Beyond Sleep

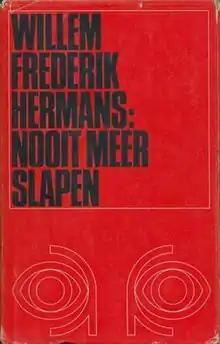
First edition

Beyond Sleep ("Nevermore to Sleep") is a novel by the Dutch writer Willem Frederik Hermans, published in February 1966. The protagonist, Dutch geologist Alfred Issendorf, has a geology dissertation in preparation, and embarks on an expedition to Finnmark, northern Norway, to verify his dissertation director's theory that craters in the local landscape were formed by meteor impacts rather than by Ice Age glaciers. Initially he is accompanied by a group of three Norwegian students of geology, but soon after he is isolated from his companions wandering on his own in a land where the sun never sets.